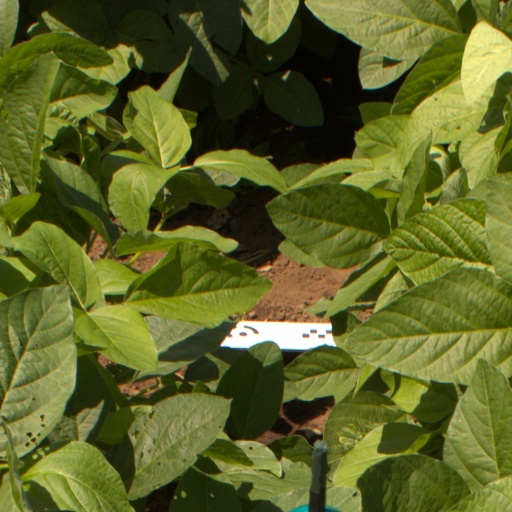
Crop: soybean